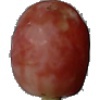
Label: Grape Pink 1